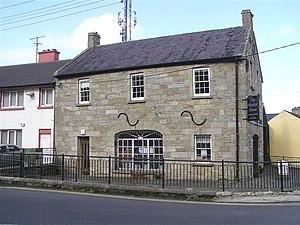
Blacklion est un village-frontière entre l'Irlande et l'Irlande du Nord, à l'extrême nord-ouest du comté de Cavan.